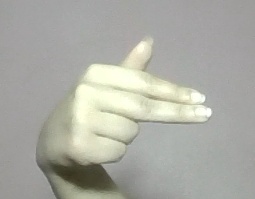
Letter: ghain